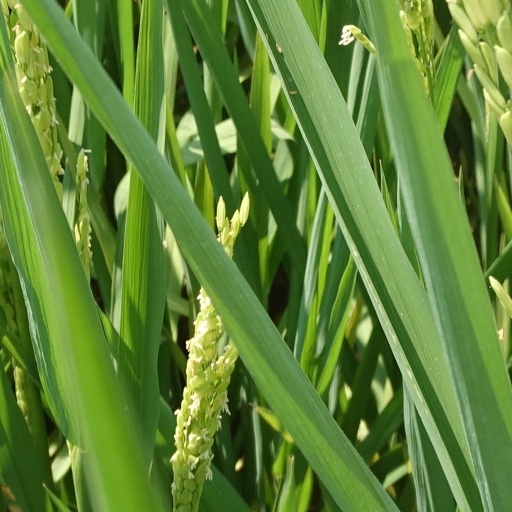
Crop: rice